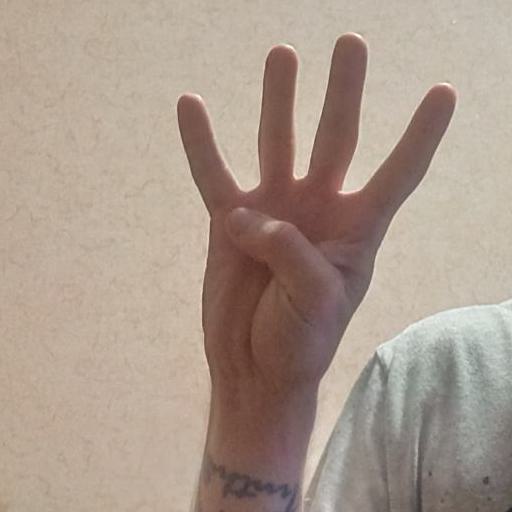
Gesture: four